Marcão (footballer, born 1996)

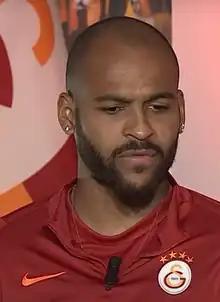
Marcão with Galatasaray in 2021

Marcos do Nascimento Teixeira (born 5 June 1996), commonly known as Marcão, is a Brazilian professional footballer who plays as a centre-back for La Liga club Sevilla.